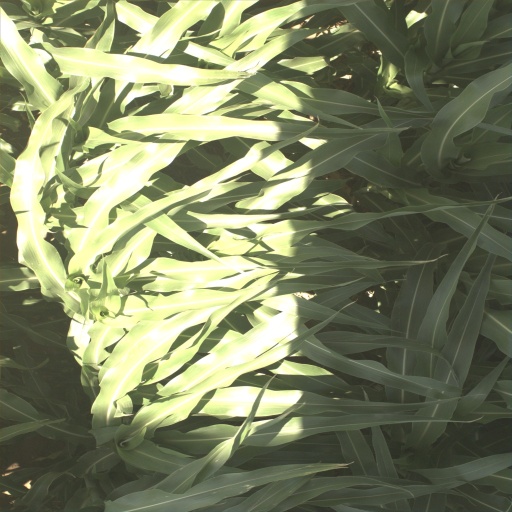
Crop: sorghum